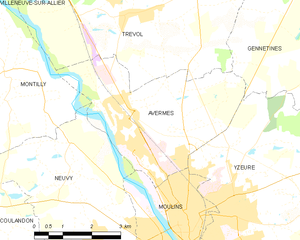
Carte des communes françaises: Avermes